1st Norfolk Artillery Volunteers

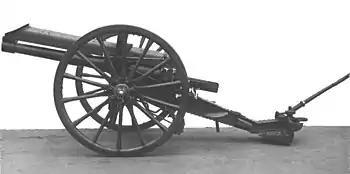
The 15-pounder gun

The Commanding Officer (CO) of the 1st Norfolks since 1888 had been Colonel the Earl of Stradbroke, VD; he became Honorary Colonel of the new unit (while remaining CO of the III East Anglian (H) Bde).